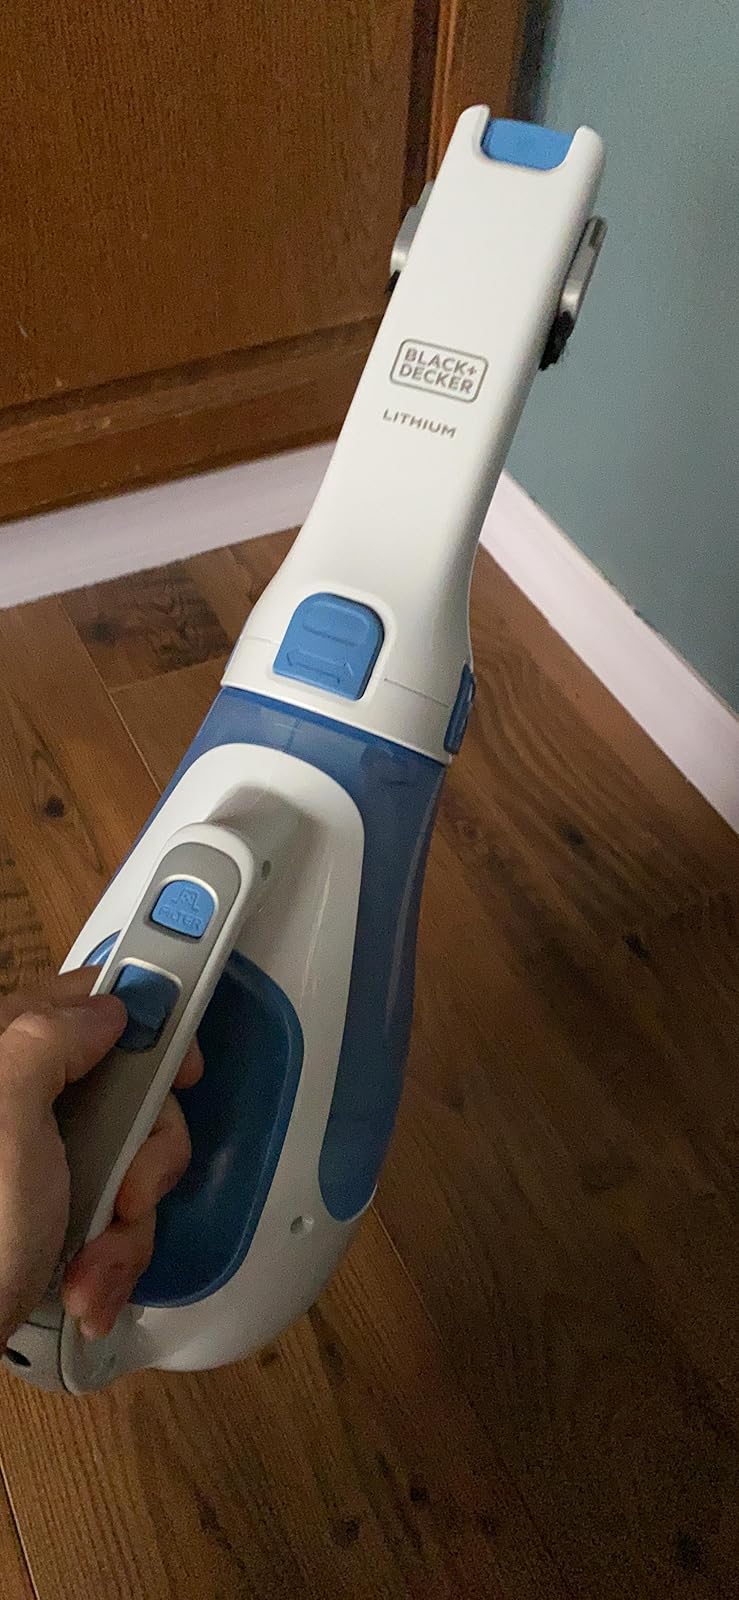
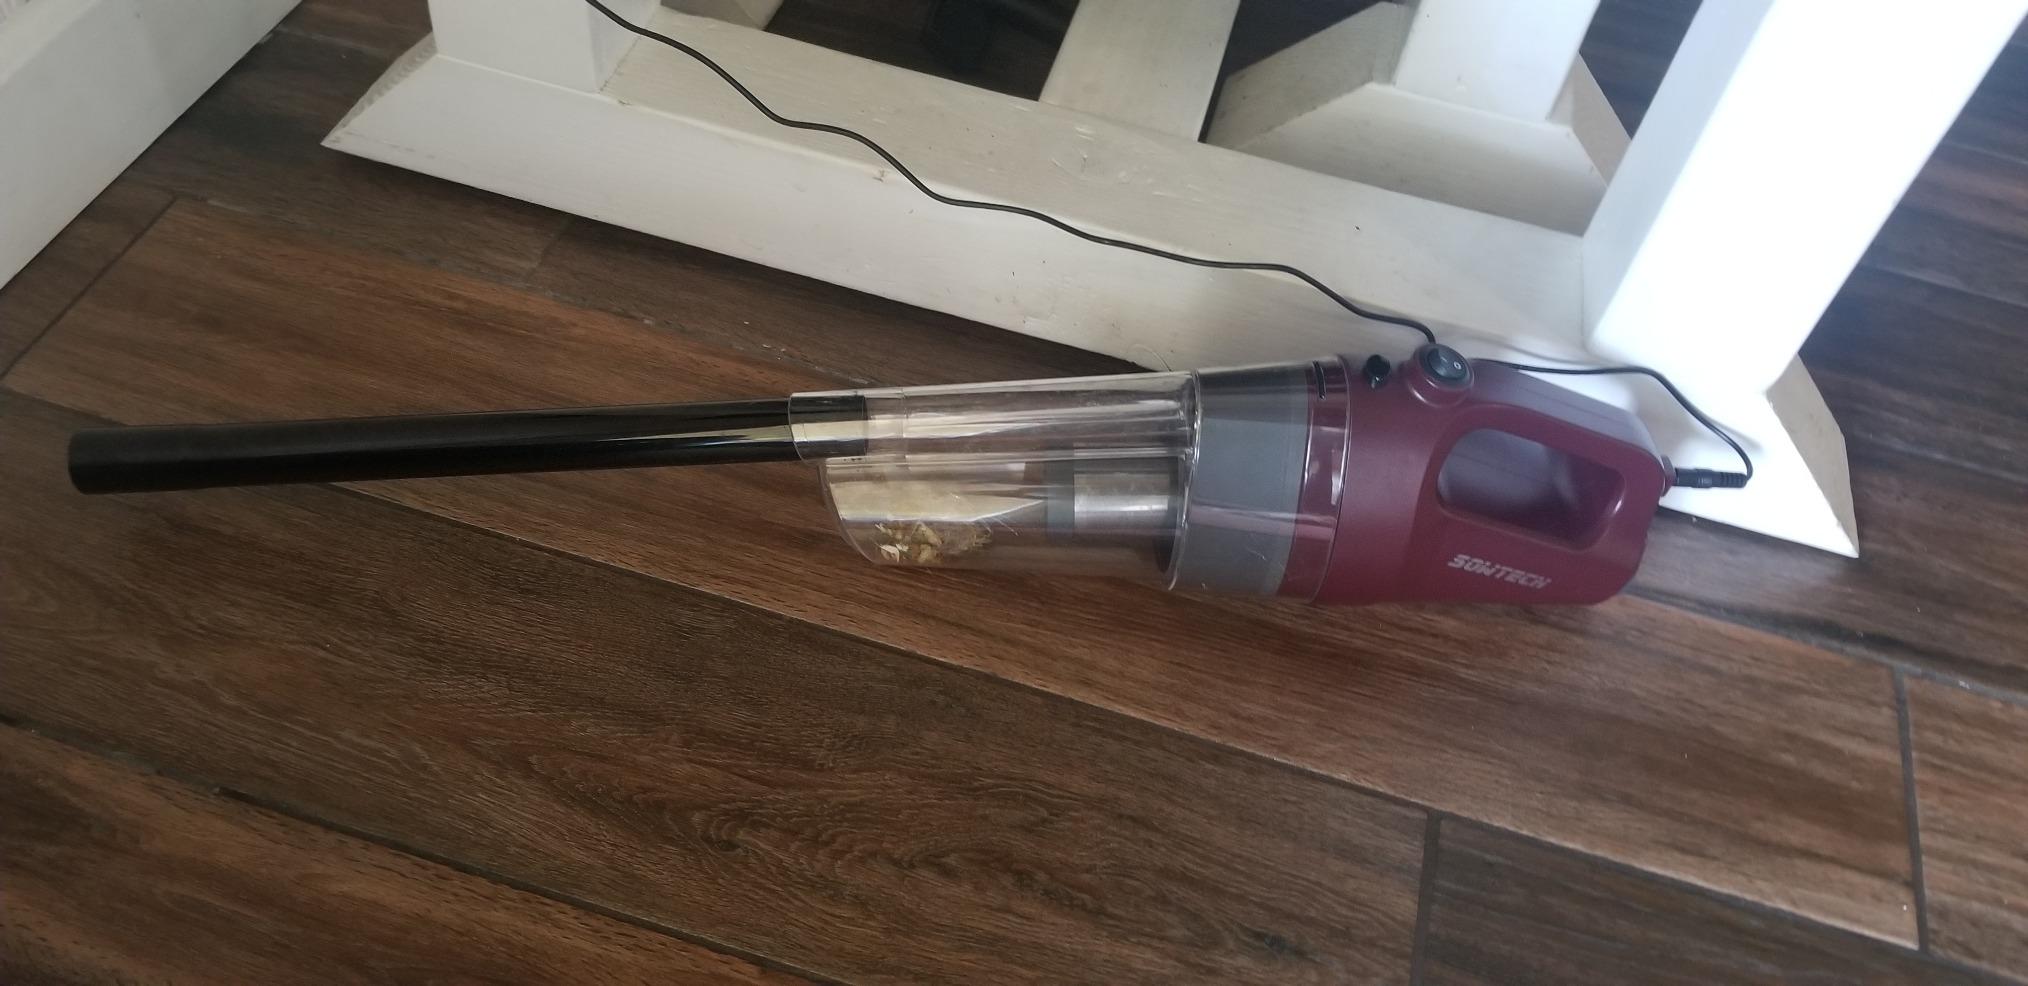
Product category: items_vacuum
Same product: no